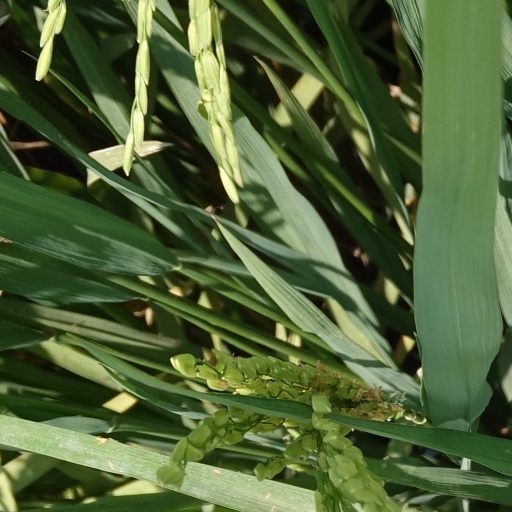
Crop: rice